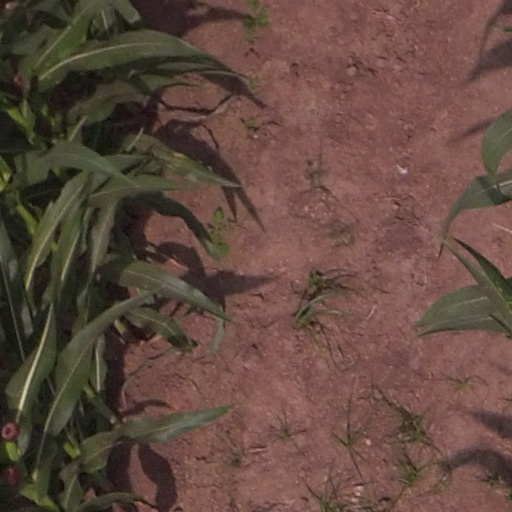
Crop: maize; corn